Belarusian language

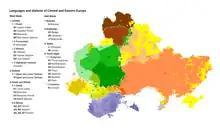
Map of languages and dialects of Central and Eastern Europe

The Belarusian Academic Conference on Reform of the Orthography and Alphabet was convened in 1926. After discussions on the project, the Conference made resolutions on some of the problems. However, the Lyosik brothers' project had not addressed all the problematic issues, so the Conference was not able to address all of those.